Macedonia in the Eurovision Song Contest 2002

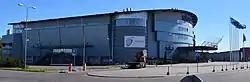
The Eurovision Song Contest 2002 took place at Saku Suurhall in Tallinn, Estonia.

The Eurovision Song Contest 2002 took place at Saku Suurhall in Tallinn, Estonia, on 25 May 2002. The participants list included the previous year's winning country, the "Big Four" countries (France, Germany, Spain, and the United Kingdom), any eligible countries which did not compete in the 2001 contest, and countries which had obtained the highest average points total at the previous year's contest, up to 24 total participants. Macedonia did not compete in the 2001 contest and thus were permitted to participate. On 9 November 2001, an allocation draw was held which determined the running order and Macedonia was set to perform in position 9, following the entry from and before the entry from .